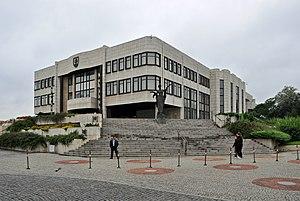
Bratislava (Slovaquie): le parlement de la République slovaque (Národná rada SR)